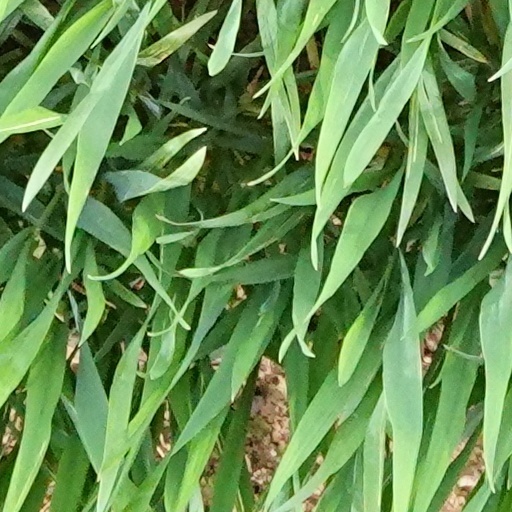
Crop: wheat